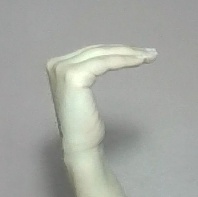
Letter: haa